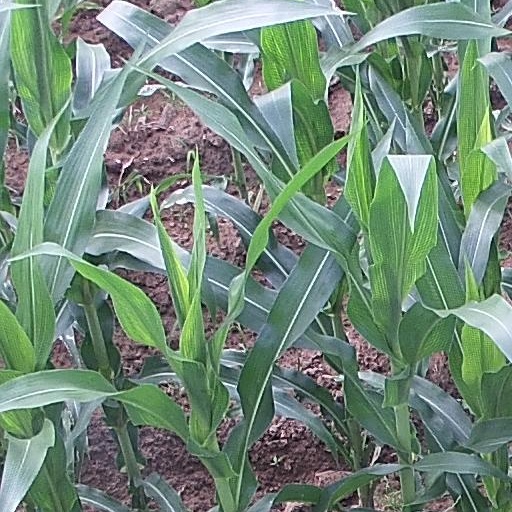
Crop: maize; corn